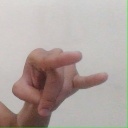
अक्षर: च